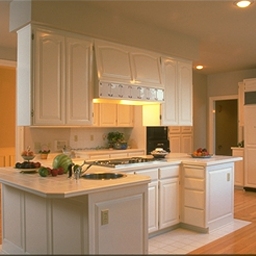
Room type: kitchen